Timur Kocaoğlu

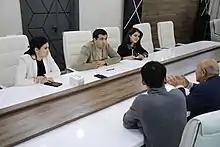
Timur Khoja oglu at a meeting with Alisher Saʼdullayev at the Agency for Youth Affairs of the Republic of Uzbekistan

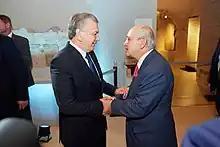
Timur Kocaoğlu and Shavkat Mirziyoyev. Photo from the opening ceremony of the exhibition of archeology of Uzbekistan in Berlin. May 3, 2023

Timur Kocaoğlu ("Uzbek latin": Temur Xoʻja o‘g‘li; May 31, 1947, Istanbul) is an American and Turkish historian and political scientist of Uzbek descent. He was the first Uzbek scientist to defend his doctoral dissertation at Columbia University. He was born in Istanbul in 1947 in the family of Osman Kocaoğlu, one of the leaders of the Bukharan People's Soviet Republic. In 1971, he graduated from the Faculty of Literature, Department of Turkish Language and Literature of Istanbul University. In 1977, he studied at the Department of Arts, Middle Eastern Languages and Cultures (MELAC) at Columbia University (New York), and in 1979 he defended two master's theses in political science at the Department of International Studies of Columbia University. In 1982, he defended his doctoral dissertation on the topic "National Identity in Soviet Central Asian Prose Fiction of the Post-Stalin Period: 1953-1982" under the scientific supervision of professor Edward Allworth, who was founding director at Columbia of both the Program on Soviet Nationality Problems and the Center for the Study of Central Asia. After Timur Kocaoğlu defended this dissertation, he worked at Radio Liberty for many years.